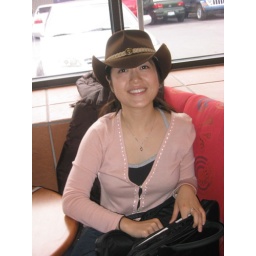
Kate looking cute in her cowboy hat